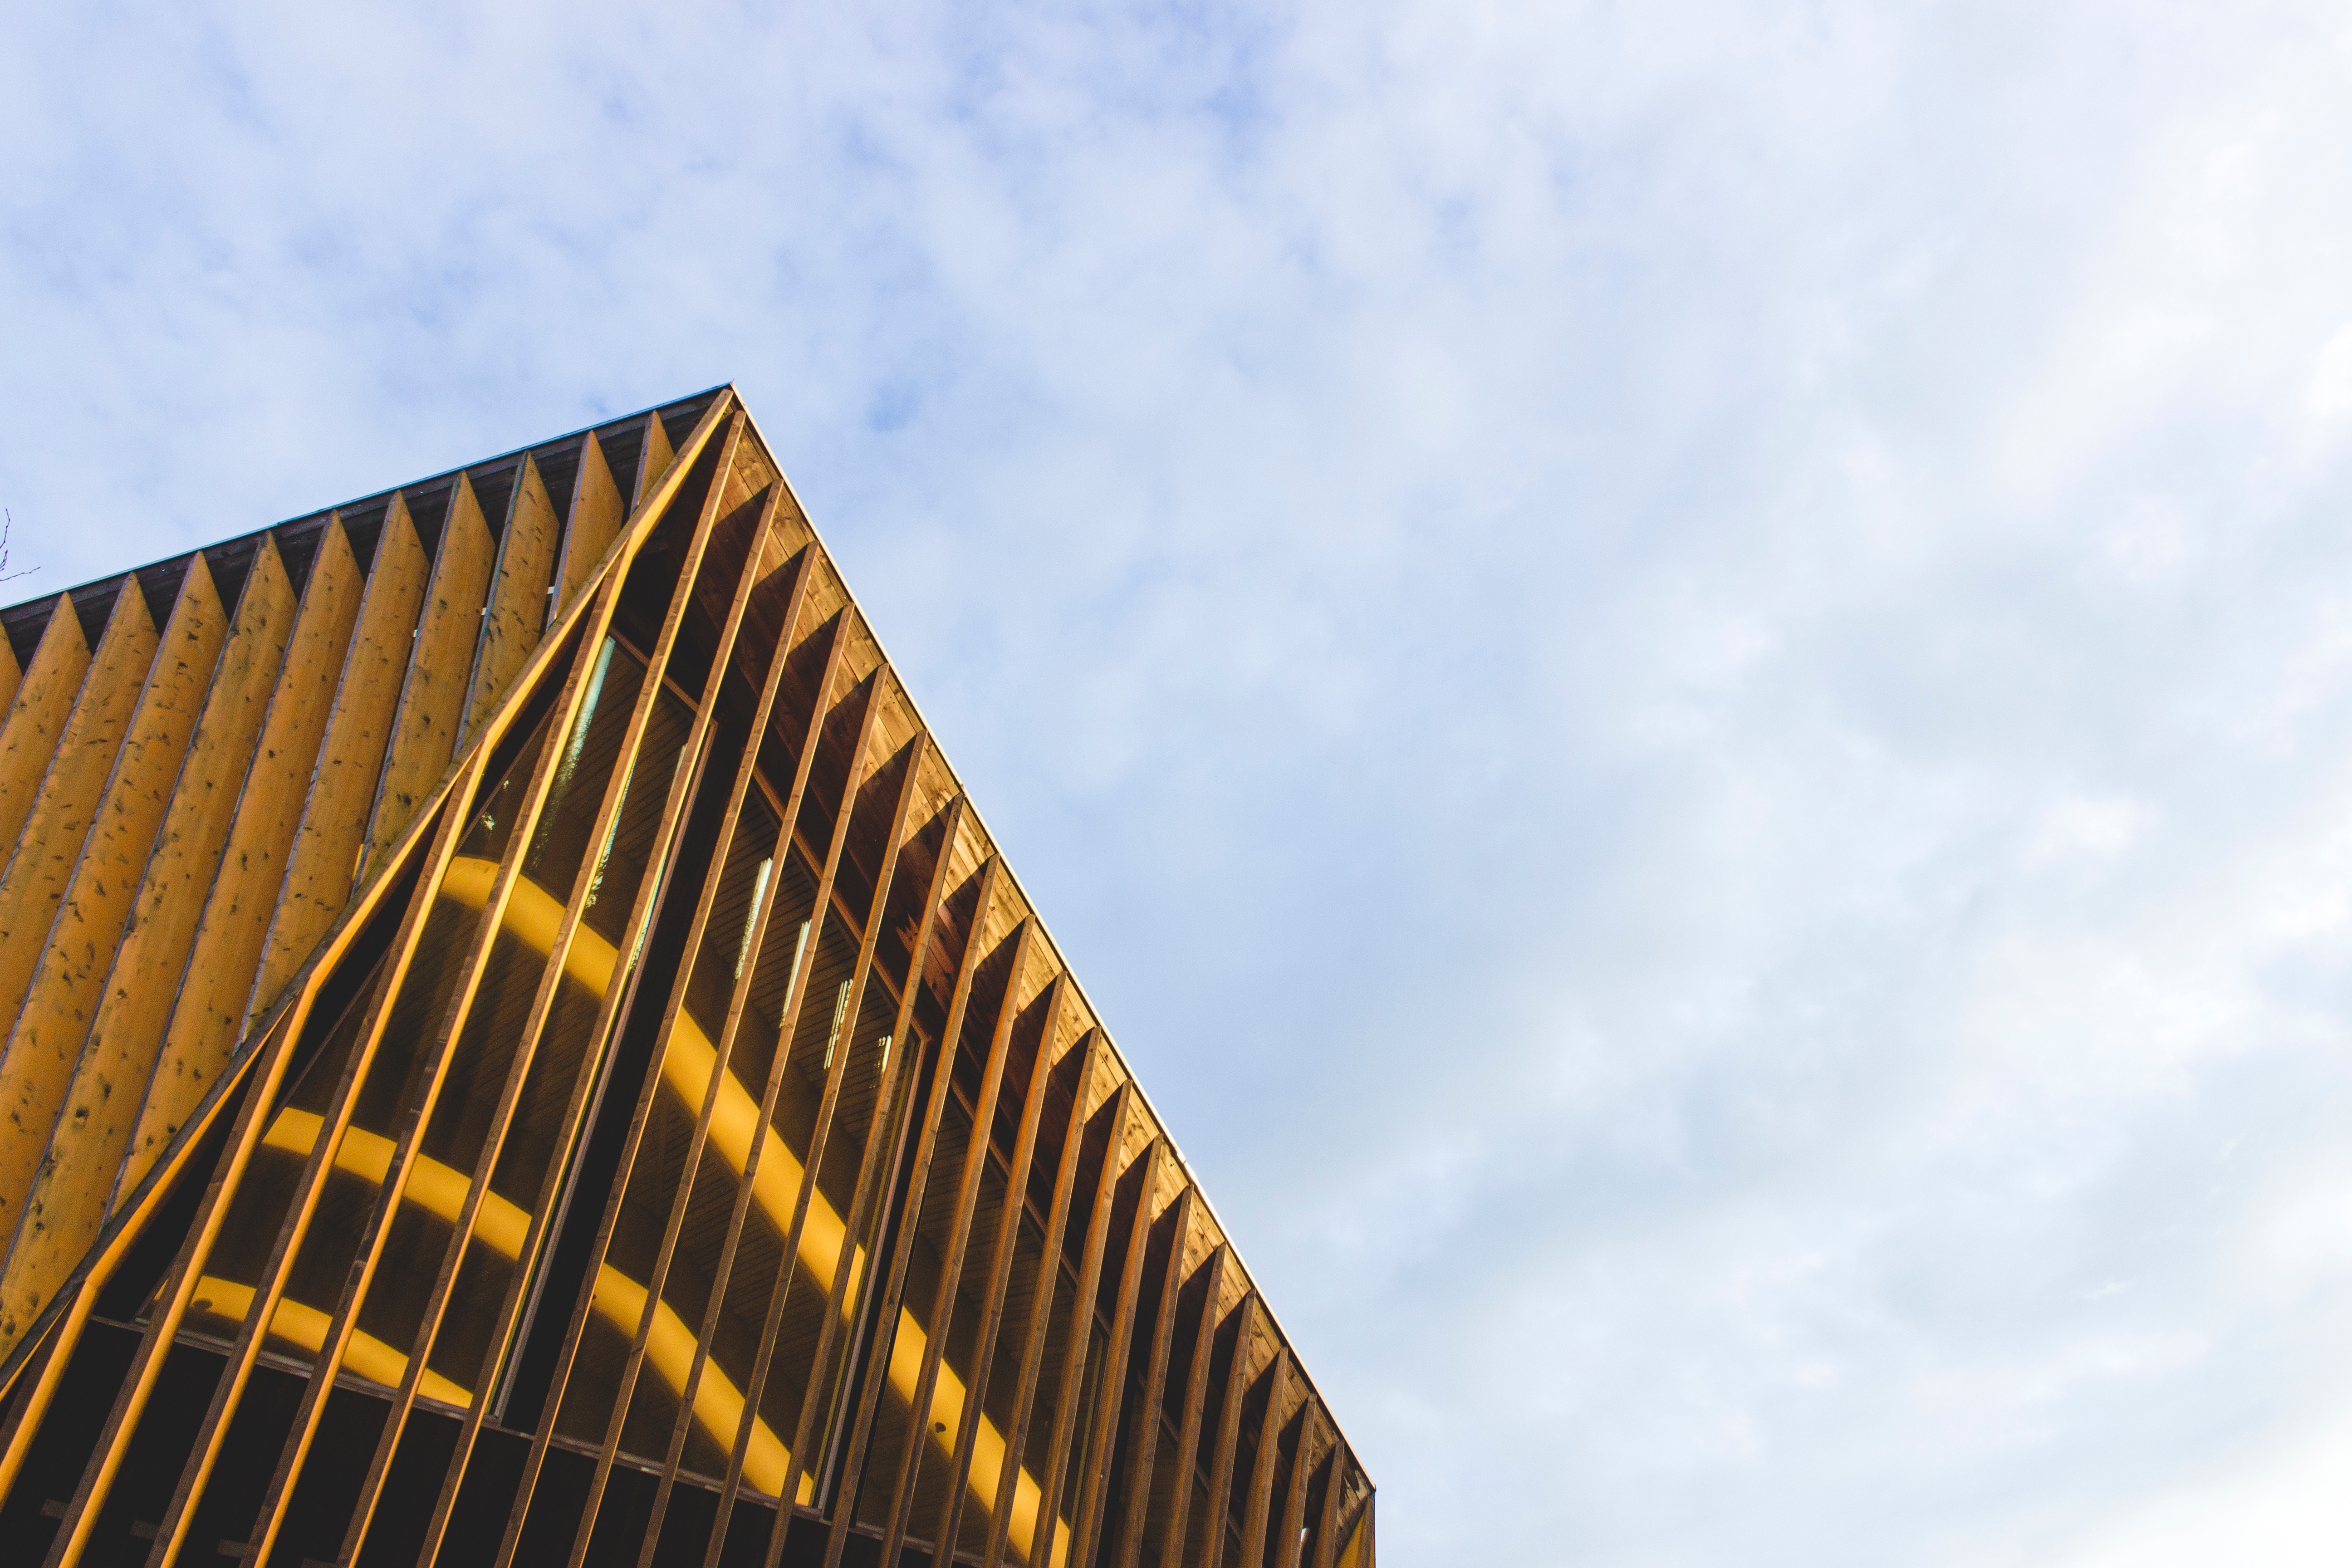
architecture, structure, sky, sunlight, roof, skyscraper, line, reflection, tower, landmark, facade, blue, tower block, shape, atmosphere of earth